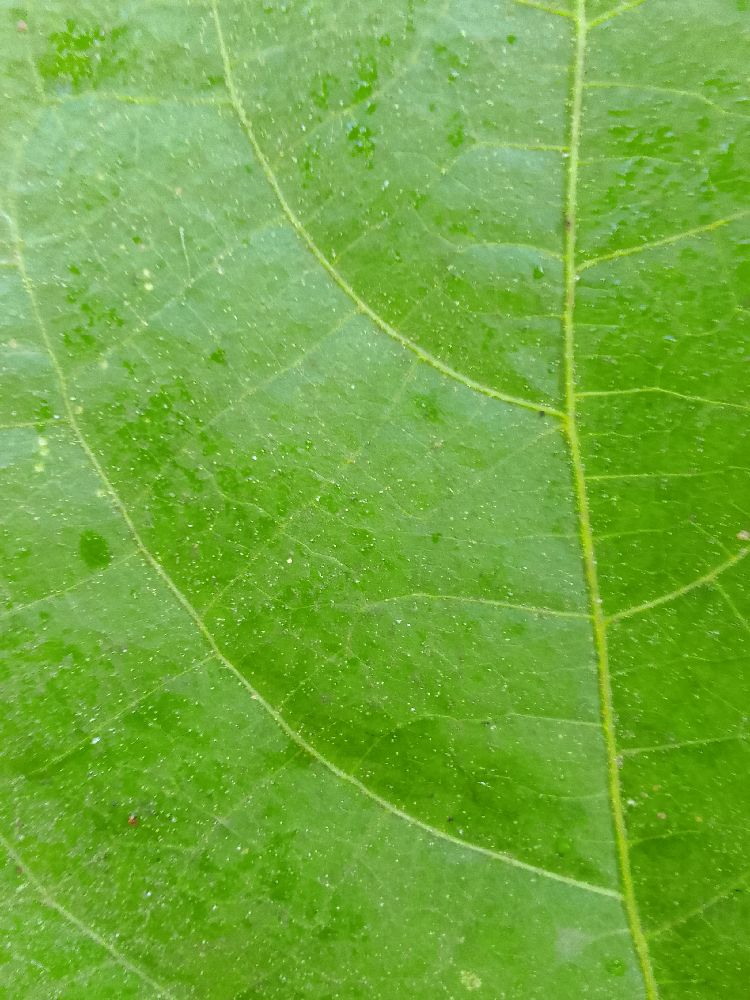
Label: healthy